Argentina

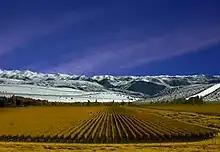
Vineyard in Mendoza. Argentina is the sixth-largest producer of wine.

Foreign policy is handled by the Ministry of Foreign Affairs, International Trade and Worship, which answers to the President. The country is one of the G-15 and G-20 major economies of the world, and a founding member of the UN, WBG, WTO and OAS.